Konosuke Matsushita Museum

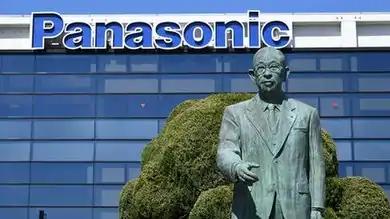

The is a corporate museum operated by Panasonic in Kadoma, Osaka, Japan. Until September 2008, the museum was called the , but it was changed to its current name on October 1, 2008, to coordinate with the renaming of the company to Panasonic. The museum was temporarily closed in October 2017 and reopened in March 2018. It was revived as the , with the former history museum renovated into the .